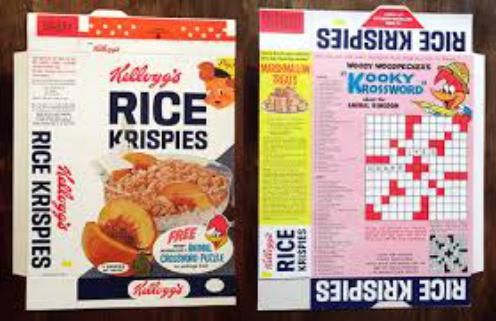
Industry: Food